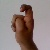
The image shows a hand gesture representing the letter 'X' in Indian Sign Language.